Hibiscus Coast

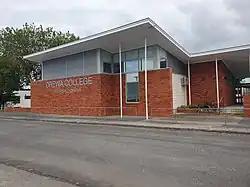
Orewa College

Orewa and the Whangaparāoa Peninsula were subdivided for suburban housing in the 1950s. The Orewa town centre was developed in 1953, which included a shopping precinct and Hillary Square, joined by a town centre at Whangaparāoa in 1957. Residents narrowly decided on the name Whangaparāoa to describe the new town centre, favoured over the runner up name Glen Arkle. The Hibiscus Coast experienced a building and population boom in the 1960s, due to the opening of the Auckland Harbour Bridge. Orewa and western Whangaparāoa rapidly urbanised between 1964 and 1975, with the eastern Whangaparāoa peninsula developing in the late 1980s.